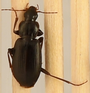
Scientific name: Calathus advena
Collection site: Rocky Mountains NEON (RMNP), plot RMNP_012